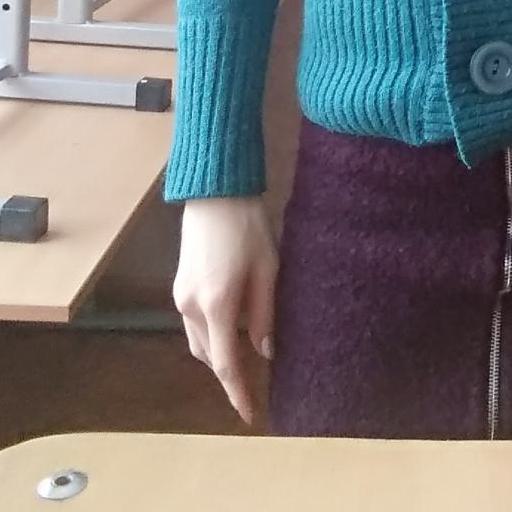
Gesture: no_gesture